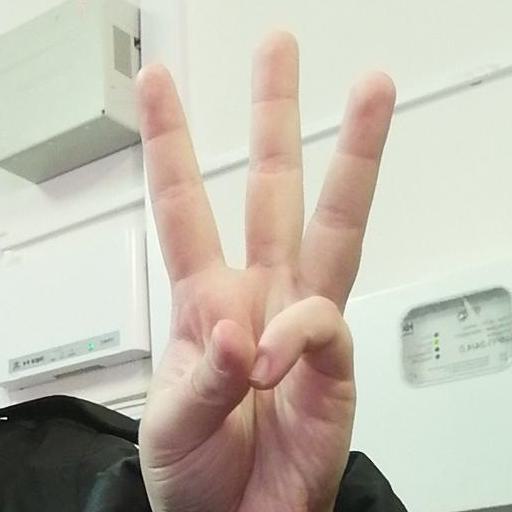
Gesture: three